Chipeta

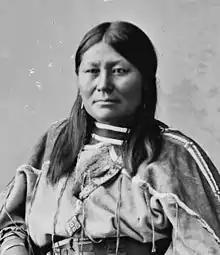

Chipeta or White Singing Bird (1843 or 1844 – August 9, 1924) was a Native American leader, and the second wife of Chief Ouray of the Uncompahgre Ute tribe. Born a Kiowa Apache, she was raised by the Utes in what is now Conejos, Colorado. An advisor and confidant of her husband, Chipeta continued as a leader of her people after his death in 1880.